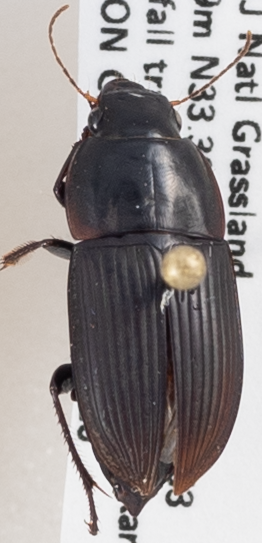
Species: Anisodactylus merula
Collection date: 2018-06-20
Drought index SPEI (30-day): -2.09
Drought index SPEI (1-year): -0.476
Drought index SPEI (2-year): -0.46